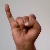
The image shows a hand gesture representing the letter 'I' in Indian Sign Language.